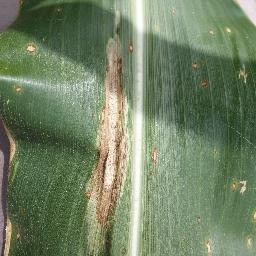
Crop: corn
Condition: (maize)_northern_blight